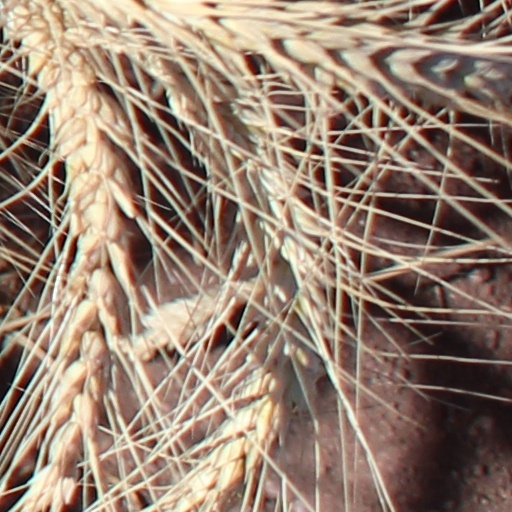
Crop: wheat